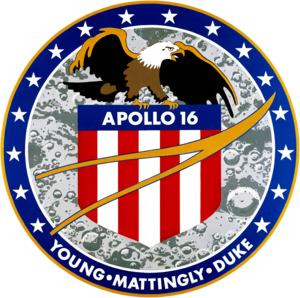
Apollo 16
Apollo 16 missionens emblem
Apollo 16 var den tiende bemandede mission i Apollo-programmet og den femte månelanding.